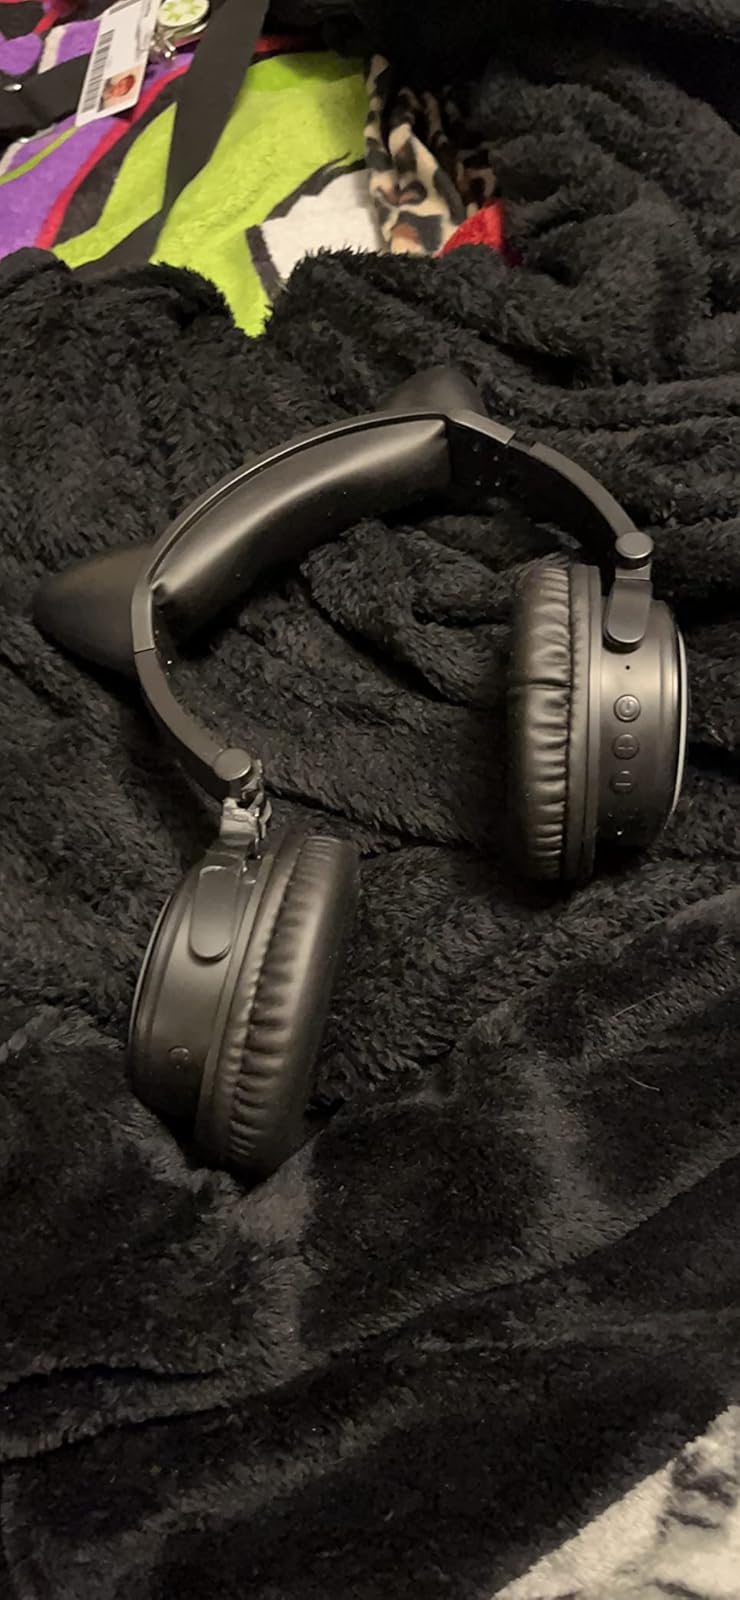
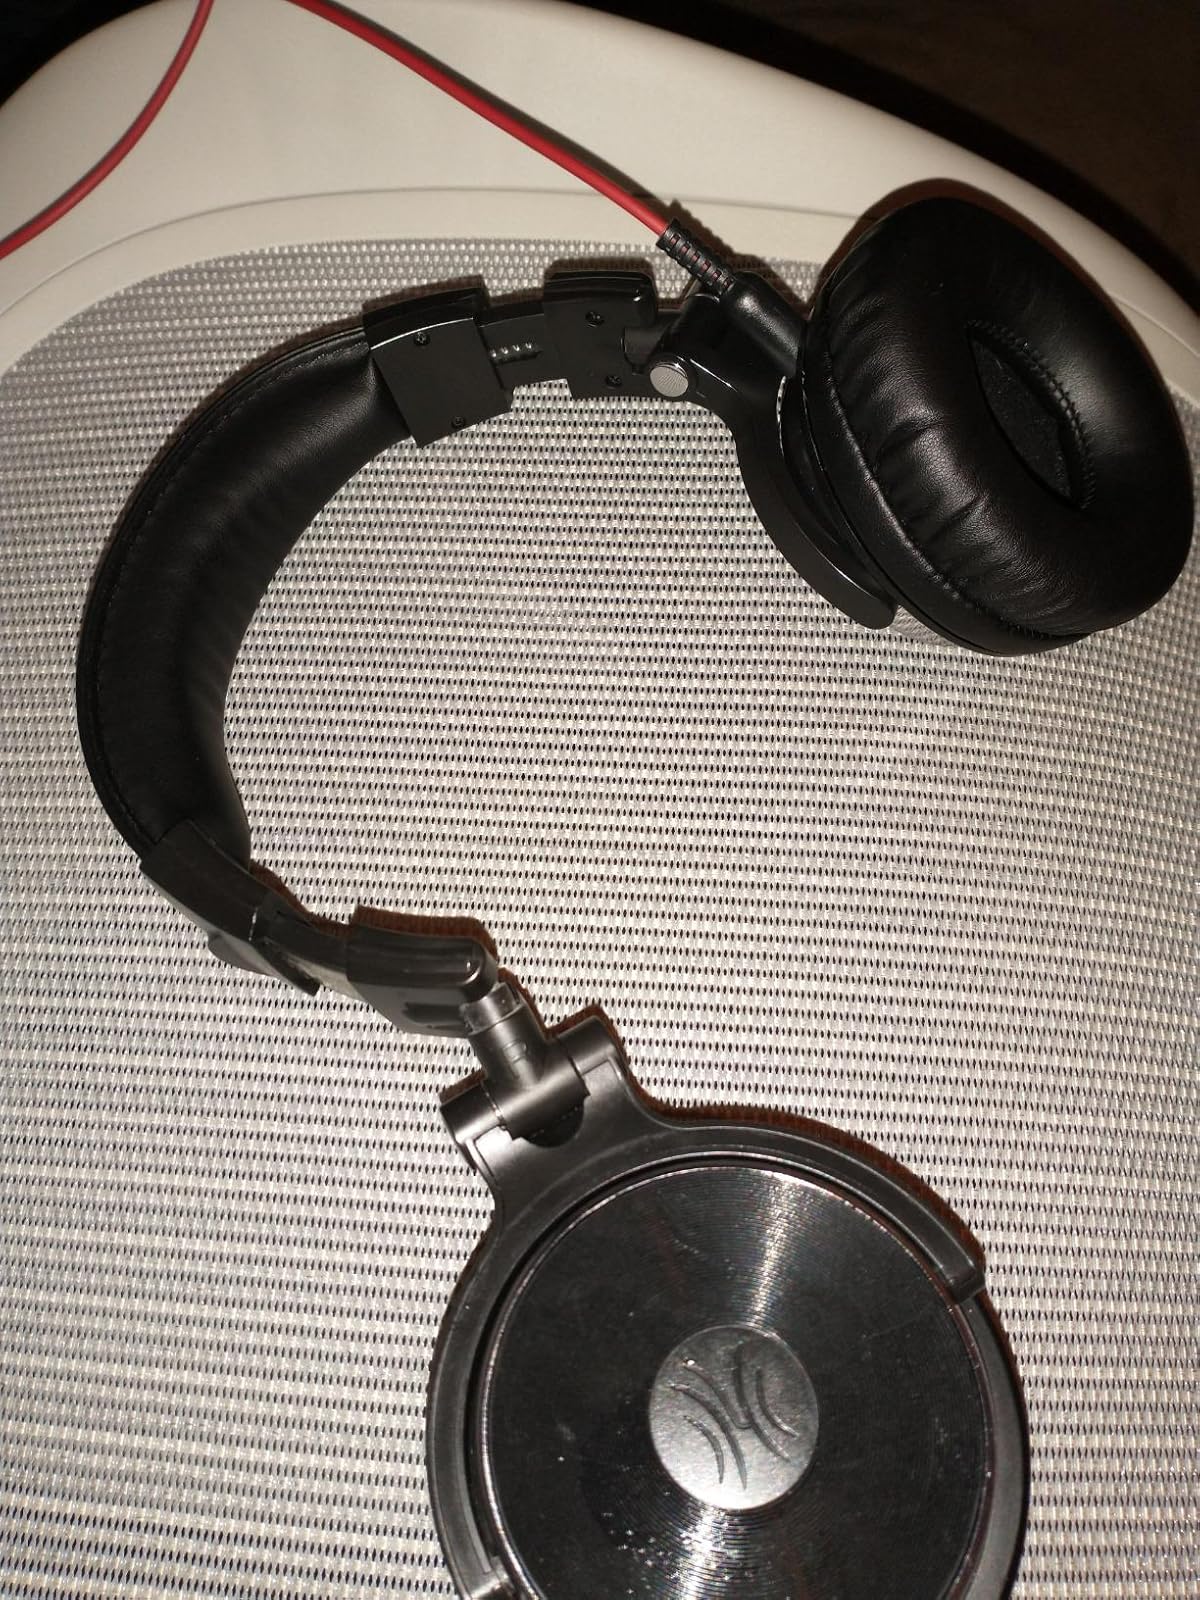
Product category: headphones
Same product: no